Daisy Earles

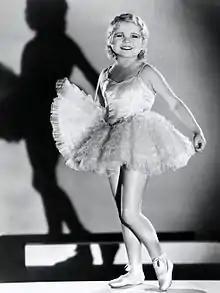
Earles in a scene from the film "Freaks", 1932

Hilda Emma Schneider (April 29, 1907 – March 15, 1980), who went by the stage name Daisy Earles, was a German-born actress with dwarfism who migrated to the United States in the early 1920s. She worked in Hollywood films and later toured with circus companies with her siblings under the name of The Doll Family. Daisy Earles was blonde, pretty, and tall compared to her other sisters, and had a very well proportioned figure, for which she earned the epithet of a "miniature Mae West". Her circus acts with her siblings were primarily as "parade performers".